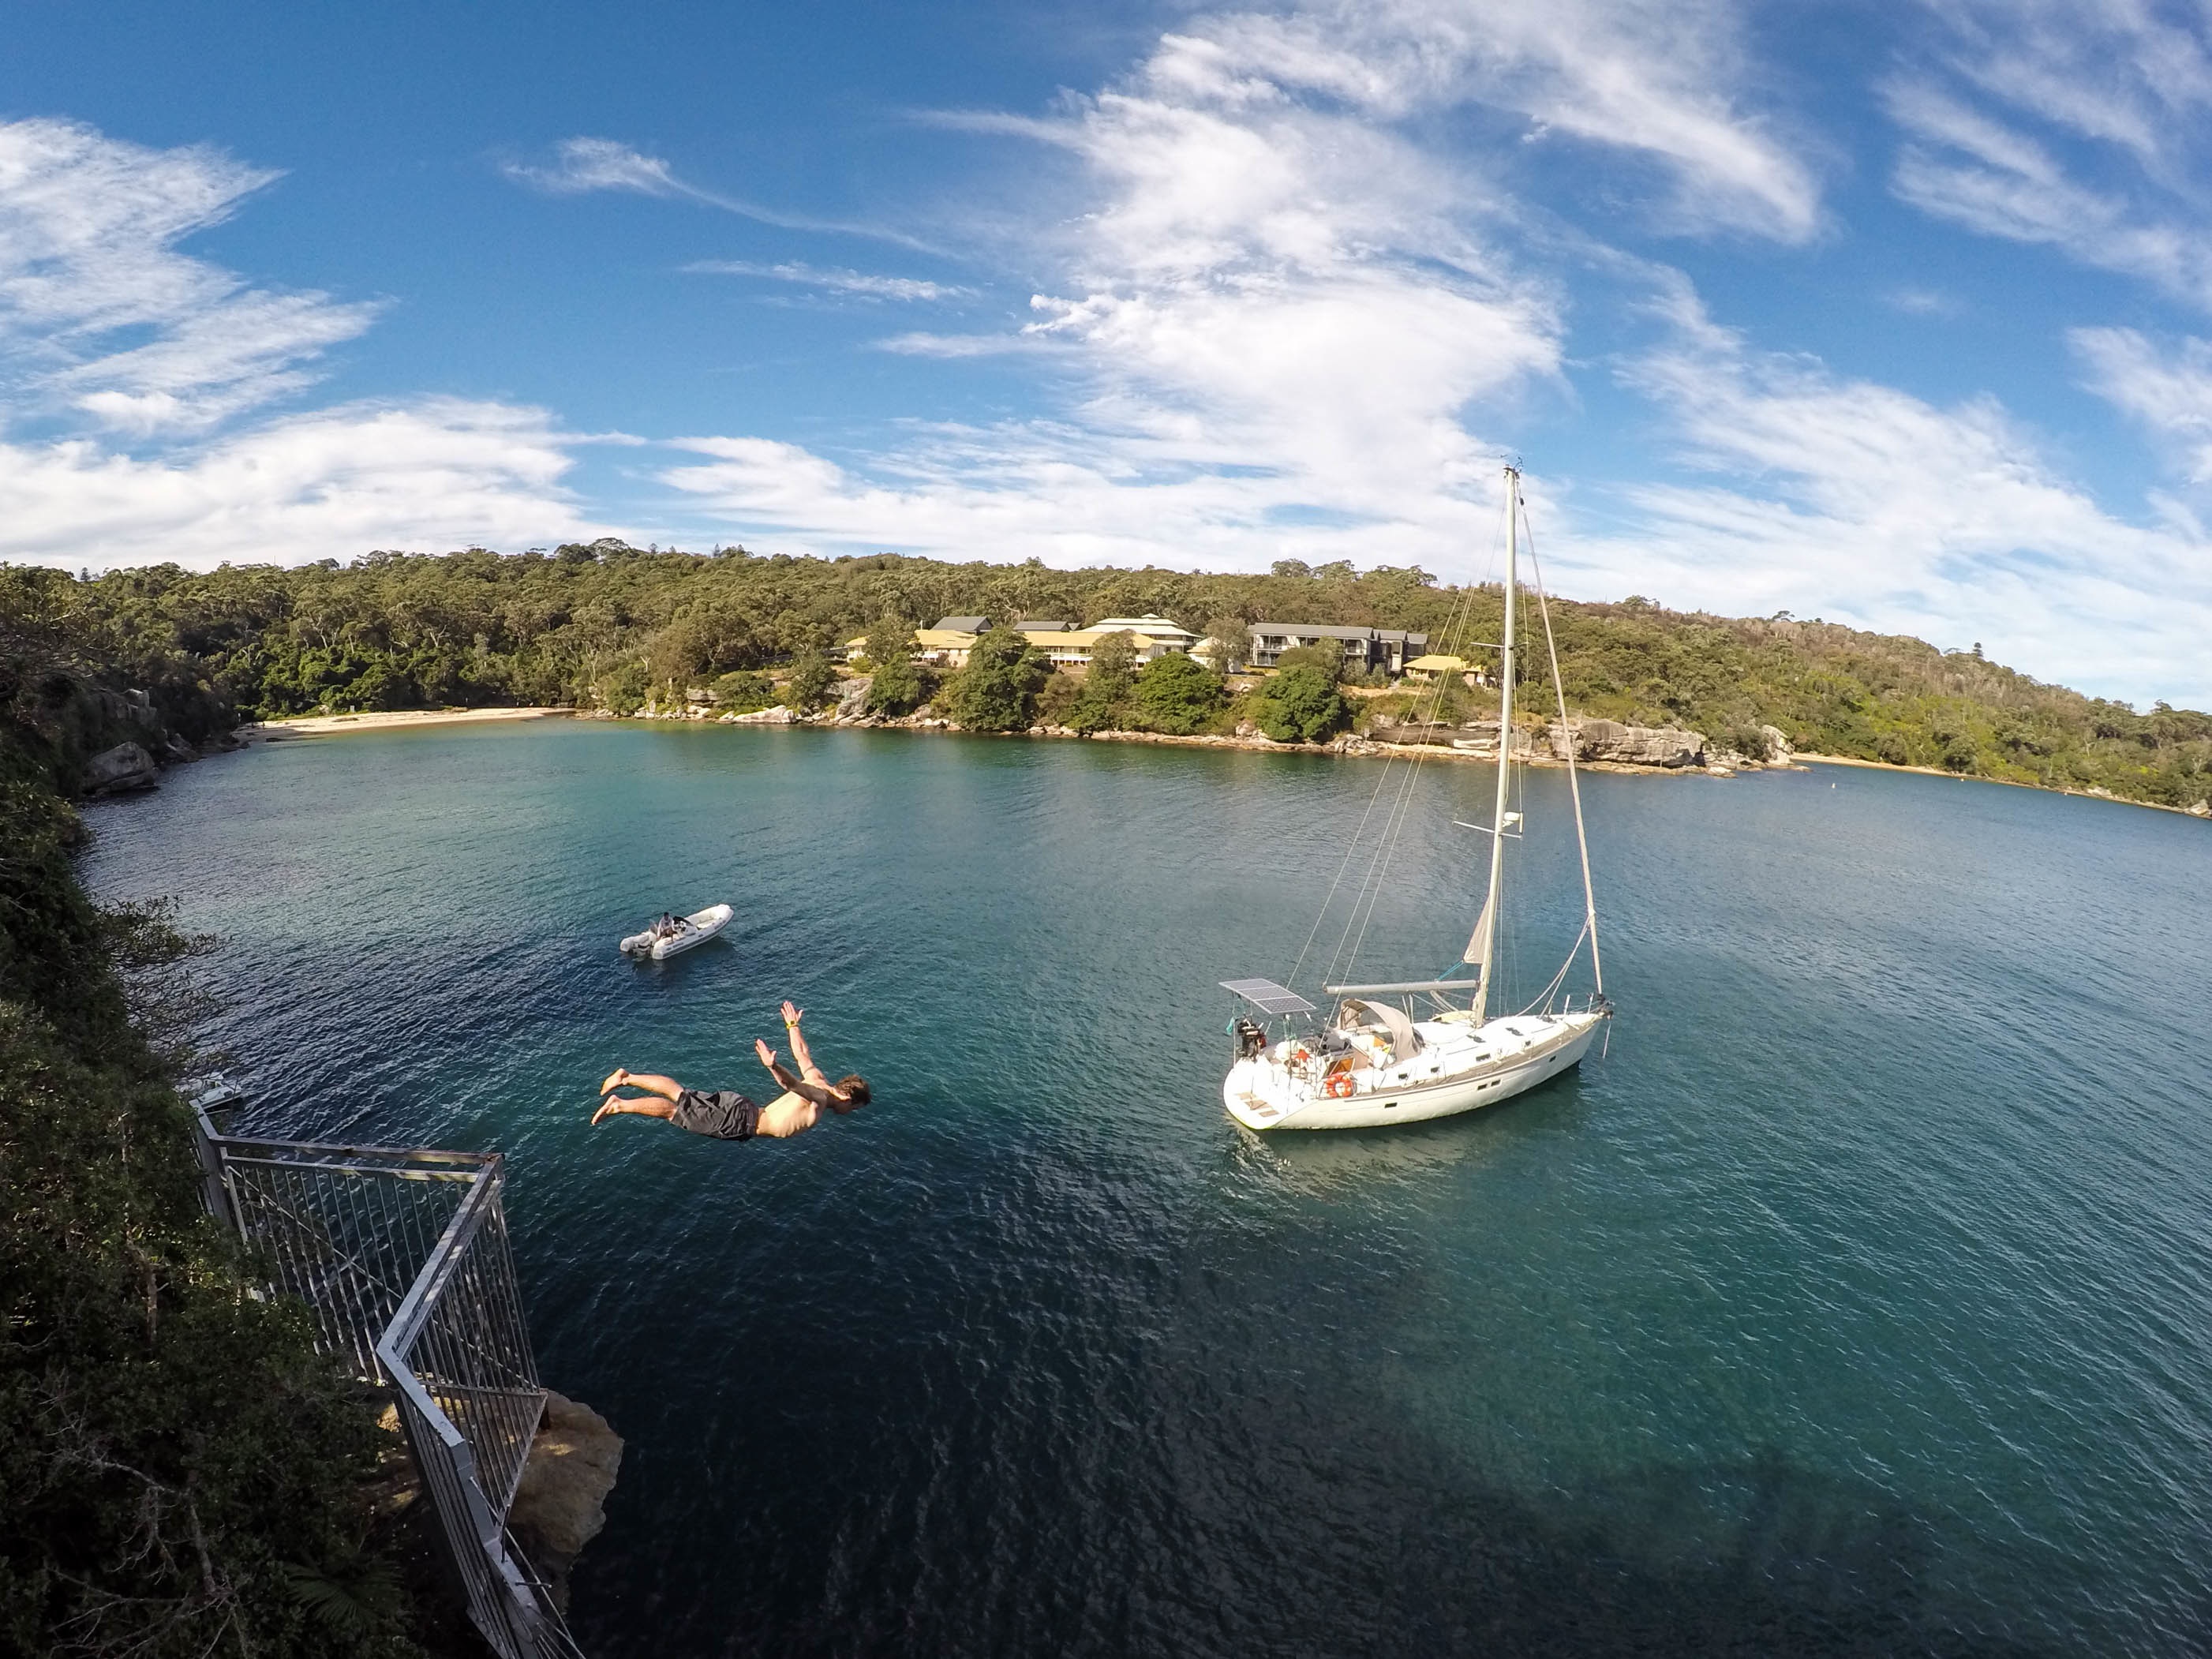
sea, coast, water, dock, boat, lake, vehicle, sailing, bay, reservoir, boating